Wilkerson Pass

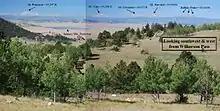
View WSW from the pass toward the Collegiate Mountains, part of the Sawatch Range.

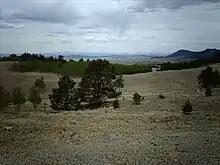
View from the pass toward South Park (Park County, Colorado)

Wilkerson Pass, elevation , is a mountain pass in the Rocky Mountains within Pike National Forest of Colorado and marks the eastern boundary of South Park (Park County, Colorado).